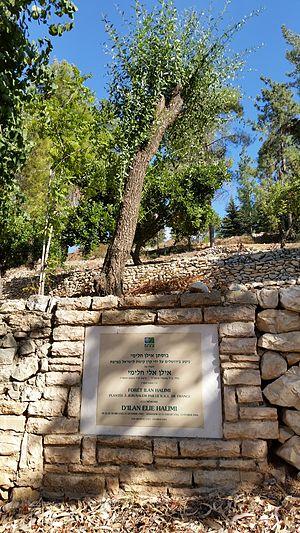
L'affaire du gang des barbares désigne les événements liés à la mort d'Ilan Halimi, enlevé dans la région parisienne puis séquestré et torturé en janvier 2006 par un groupe d'une vingtaine de personnes se faisant appeler le « gang des barbares », dirigé par Youssouf Fofana. Leur choix se porte sur Ilan Halimi, car, du fait de son appartenance à la communauté juive, il est censé selon eux être riche.